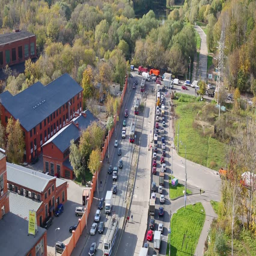
top view at the district with a factory and cars traffic on road